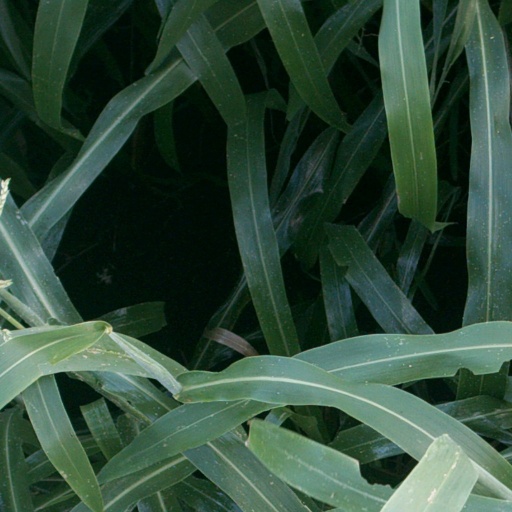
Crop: sorghum